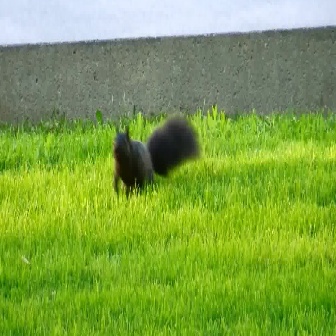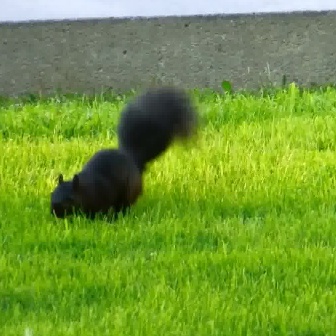
  Please identify the target specified by the bounding box [112,111,202,201] in the first image and locate it in the second image. Return the coordinates in [x_min,y_min,x_max,y_max] format.
Answer: [50,82,198,230]